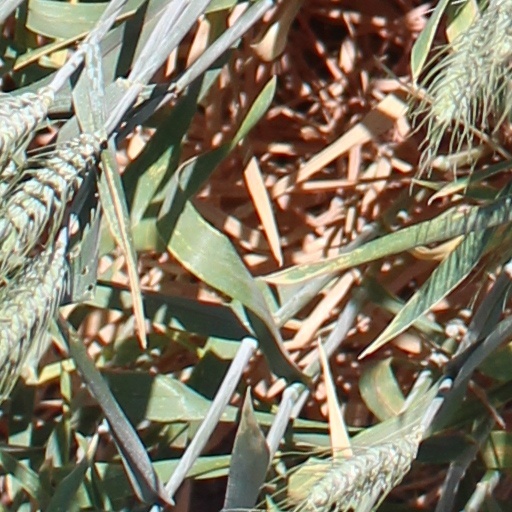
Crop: wheat